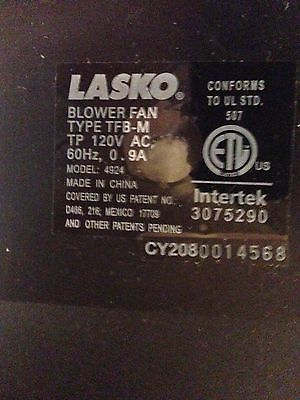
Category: fan